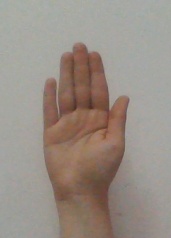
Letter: seen